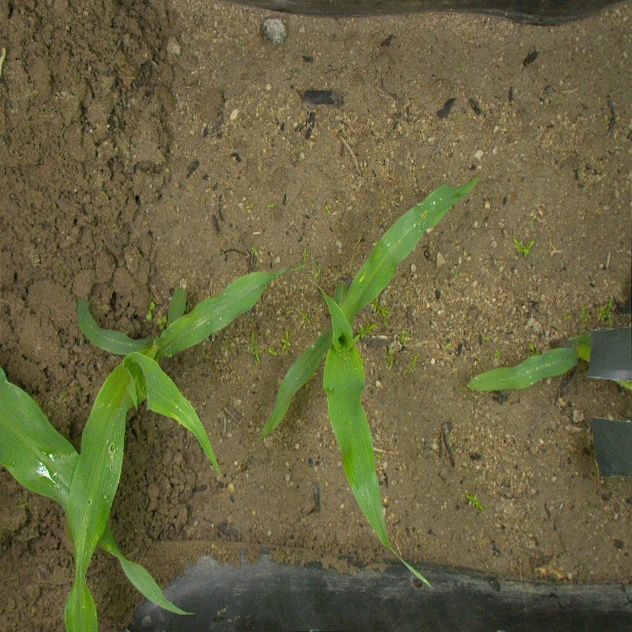
Crop: maize
Objects: maize, maize, maize, stem_maize, stem_maize, stem_maize